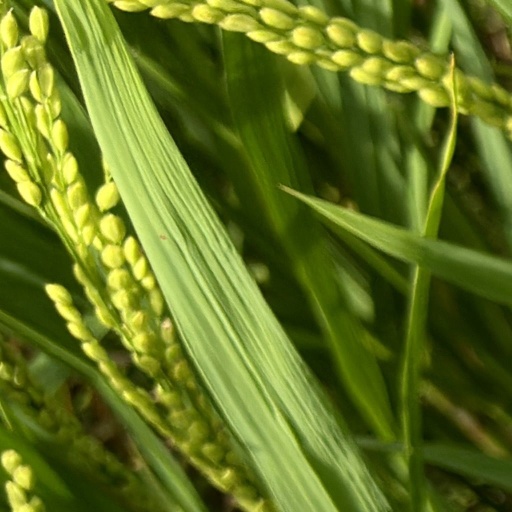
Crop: rice